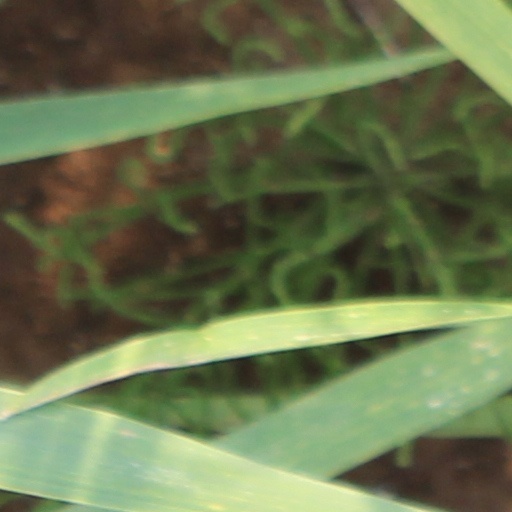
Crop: wheat